General Motors Building (Manhattan)

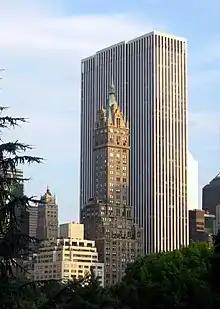
As seen from Central Park, with The Sherry-Netherland in the foreground

In August 1964, the media reported that the Savoy-Plaza would be razed at the end of the 1965 World's Fair, and a 40-story building occupied primarily by GM would be constructed on the site. At the time, GM was housed in 1775 Broadway (now 3 Columbus Circle) at Broadway and 57th Street, three blocks west; GM had leased space in that structure since 1927, and it had become dilapidated. The announcement of the GM Building led to a significant public outcry and protests. In December 1964, Stone presented plans for a 48-story office tower on the Savoy-Plaza Hotel site, with a one-story podium and vertical marble strips on the facade. According to Stone, he wished "to create a building that will salute the skyline and enhance one of New York's finest neighborhoods". The same month, GM acquired a half interest in the Savoy Fifth Avenue Corporation from London Merchants.